Ferrari 312T

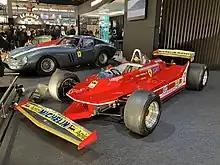
Gilles Villeneuve's 312T5.

In 1979, a significant amount of progress was made in aerodynamics and to challenge Lotus, Forghieri realised he had to follow their lead and design a ground effect car for 1979. The 312T4, introduced at the 1979 South African Grand Prix was closely based on the 312T3. Its origins placed restrictions on the aerodynamic design since the T series had never been designed with ground effect in mind. The 312T4 monocoque was designed to be as narrow as possible, to take advantage of ground effects, but this was limited by the width of the flat 12 engine, which partially sat in the area where the upswept underside should have been, therefore the 312T4 was more of a wing car similar to the Lotus 78.